Odion Ighalo

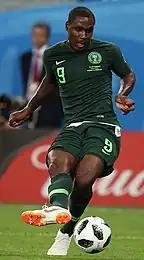
Ighalo playing for Nigeria at the 2018 World Cup

On 24 March 2015, after a series of strong performances for Watford, newly appointed Nigeria interim coach Daniel Amokachi selected Ighalo for the first time, and the latter stated, "I feel good because it is my dream to play for my country". He won his first cap two days later, starting in a 0–1 friendly home loss to Uganda.